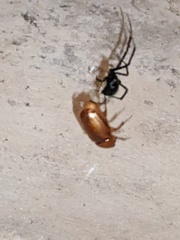
Species: Lactrodectus_hesperus